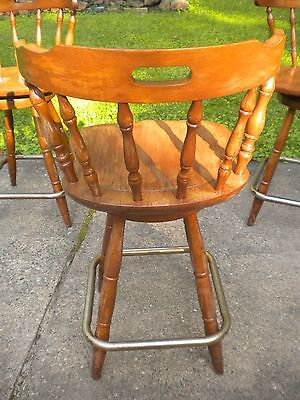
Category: chair